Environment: real
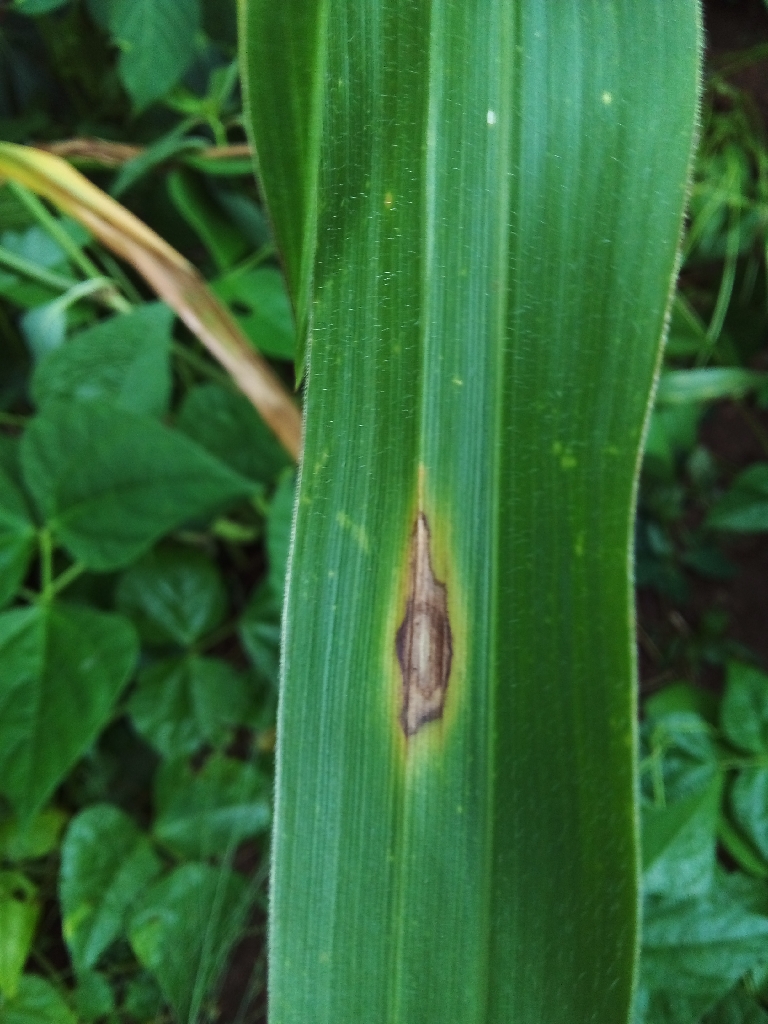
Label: northern_corn_leaf_blight